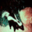
Label: skunk